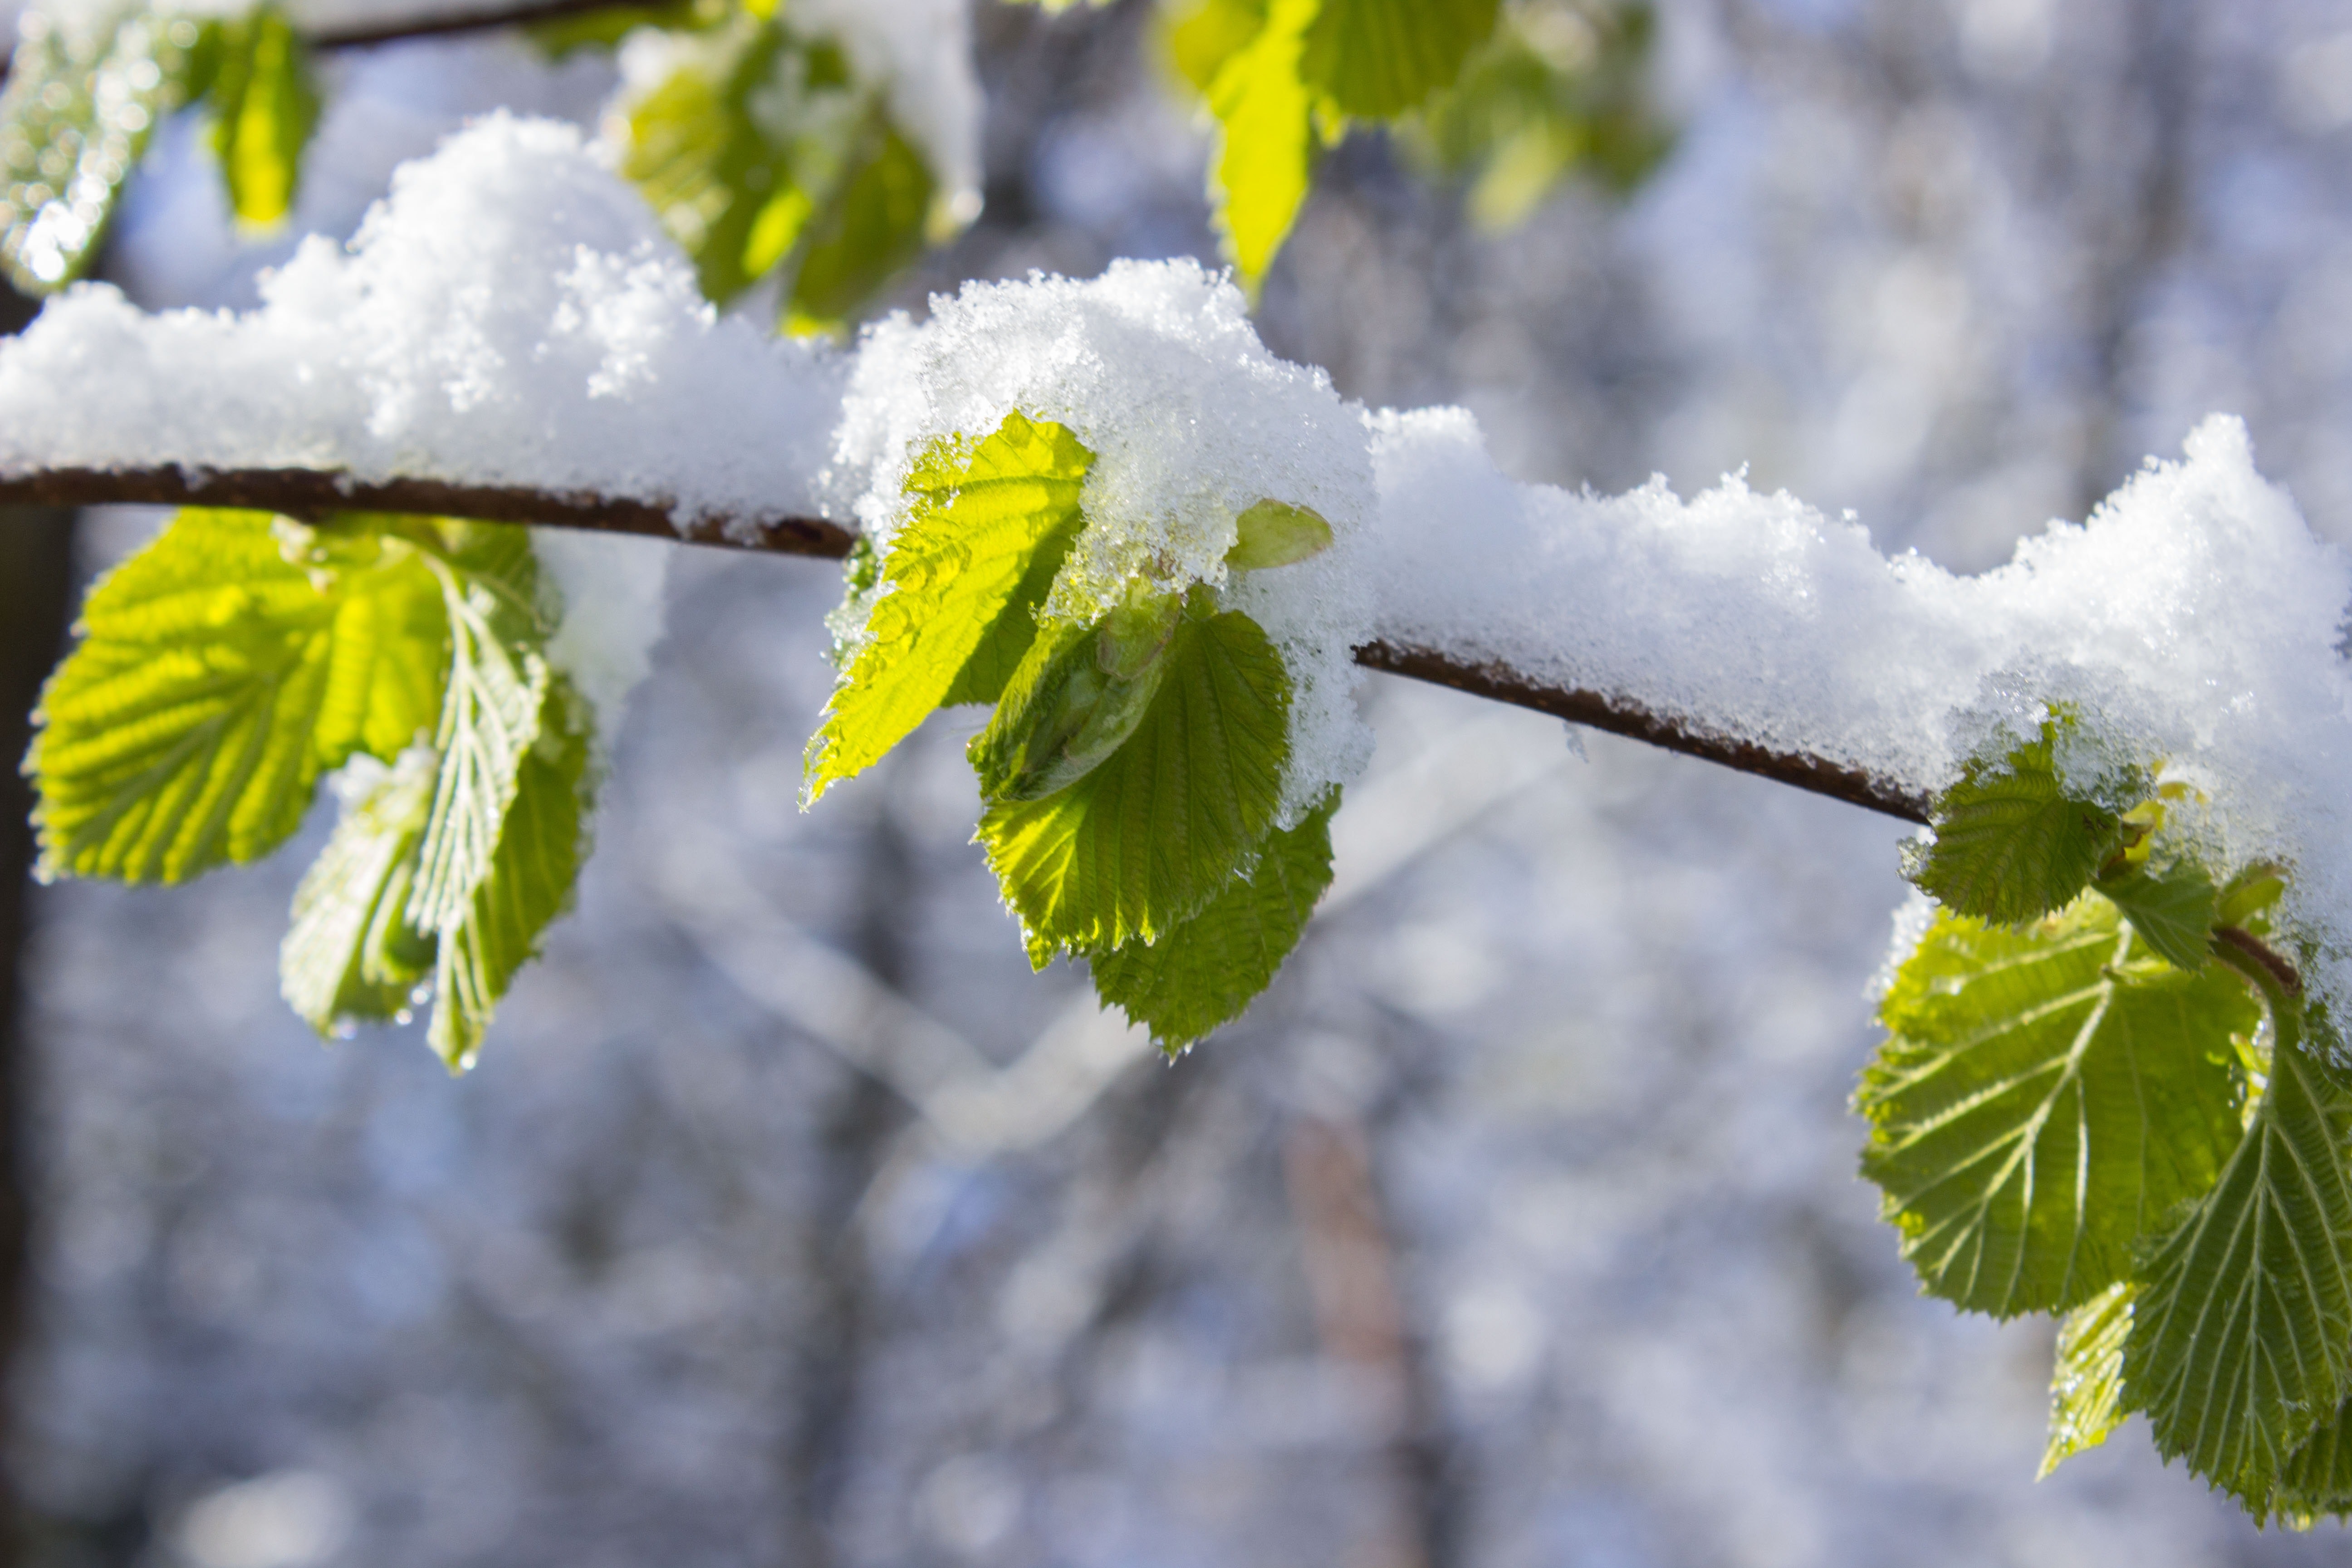
leaf, branch, frost, twig, freezing, plant, spring, flower, water, tree, snow, Canoe birch, photography, winter, plant stem, birch family, flowering plant, elm